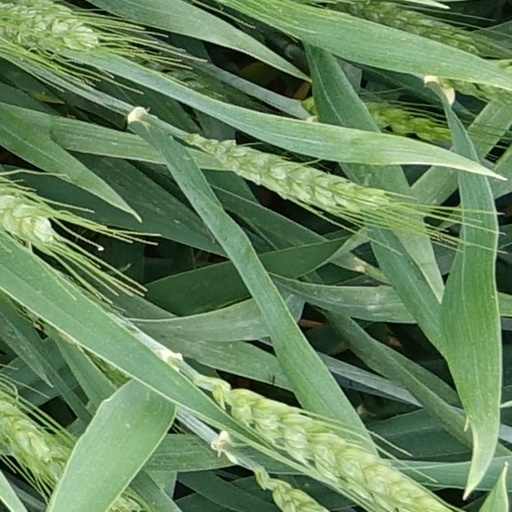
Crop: wheat